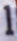
Number: 1